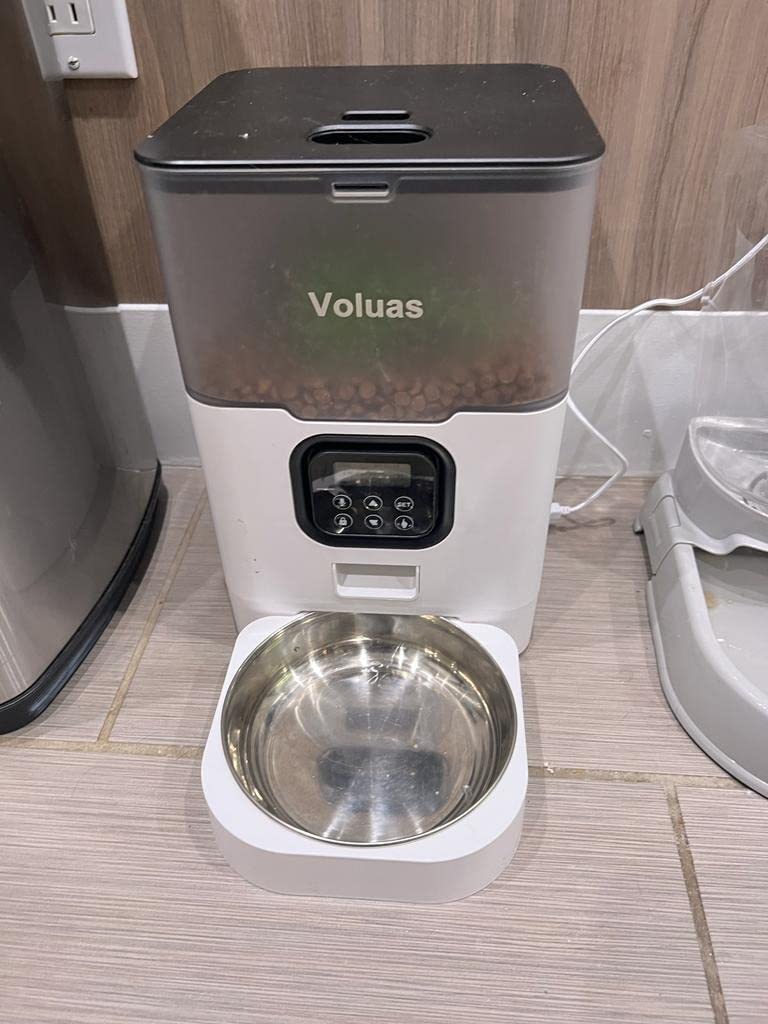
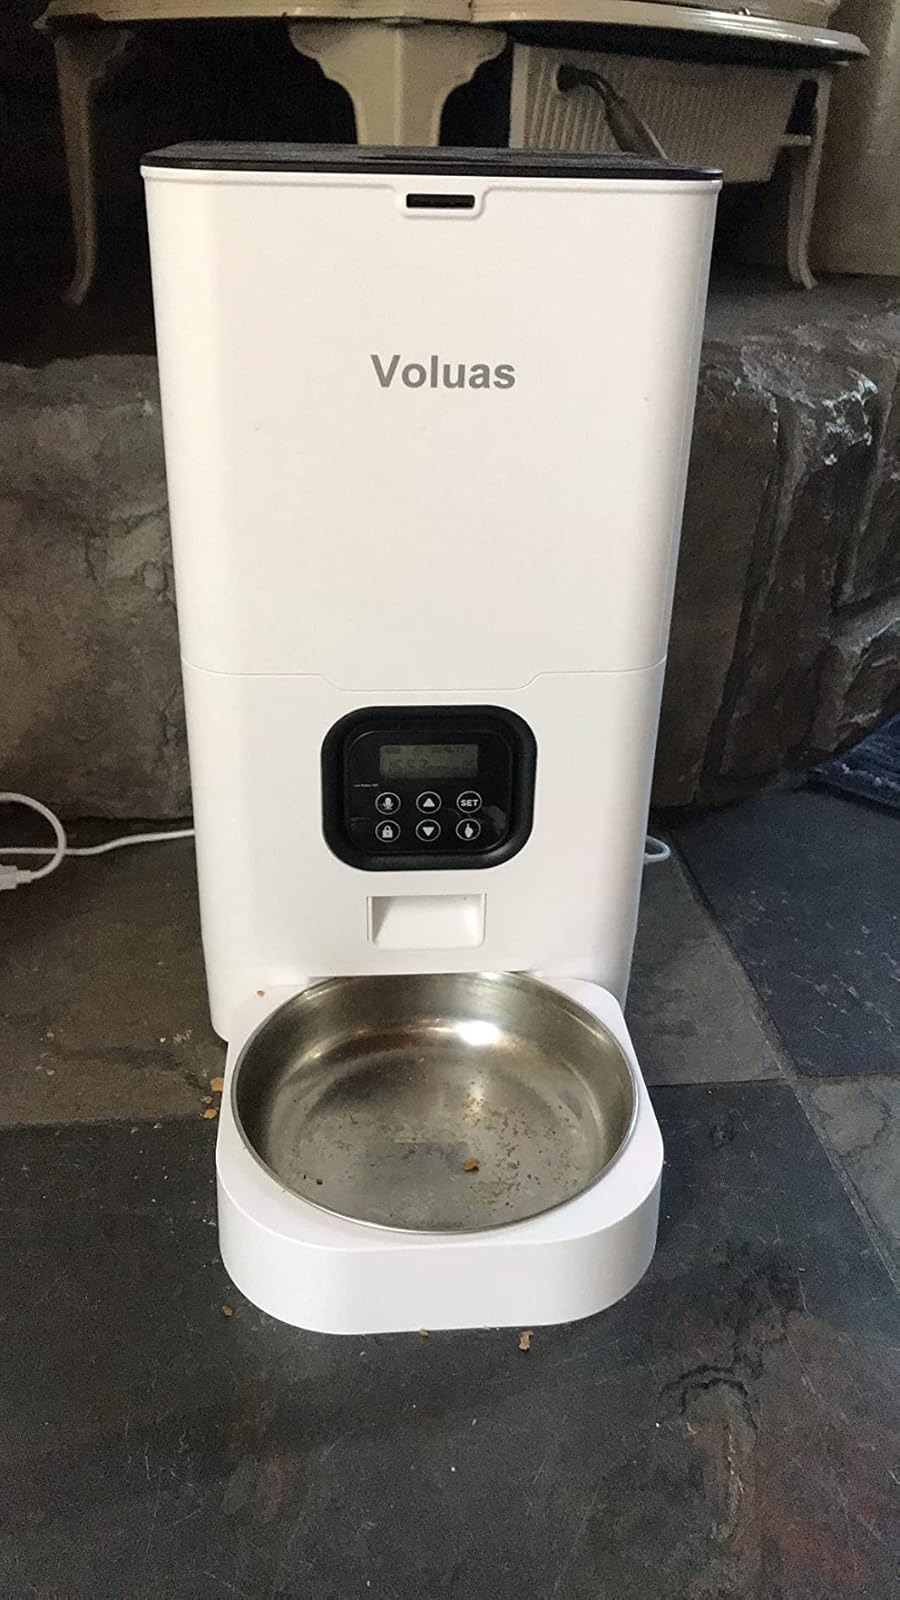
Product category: items_feeder
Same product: no